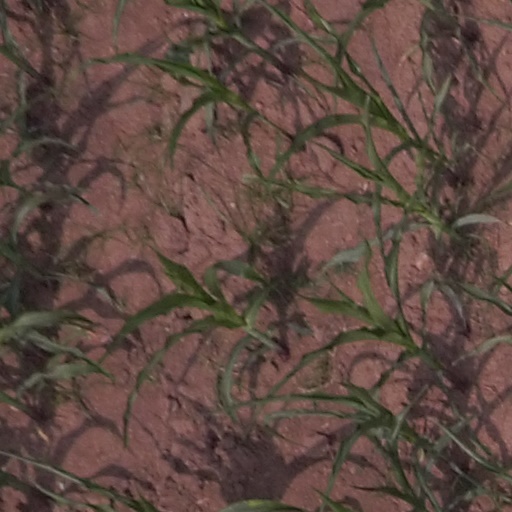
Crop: maize; corn